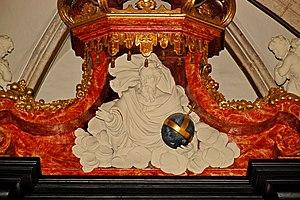
België - Vlaams Brabant - Asse - Sint-Martinuskerk
L'église Saint-Martin est une église de style gothique située sur le territoire de la commune belge d'Asse, dans la province du Brabant flamand.